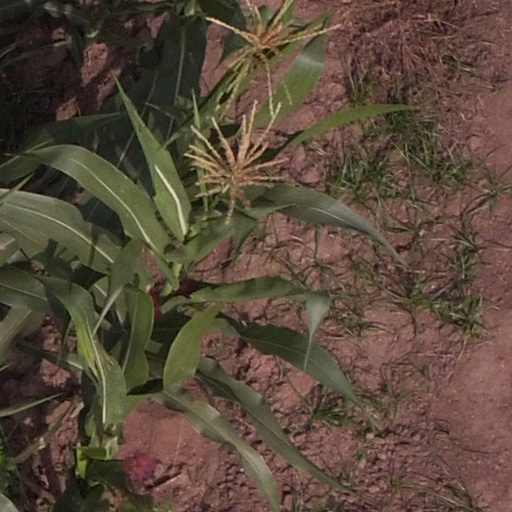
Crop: maize; corn